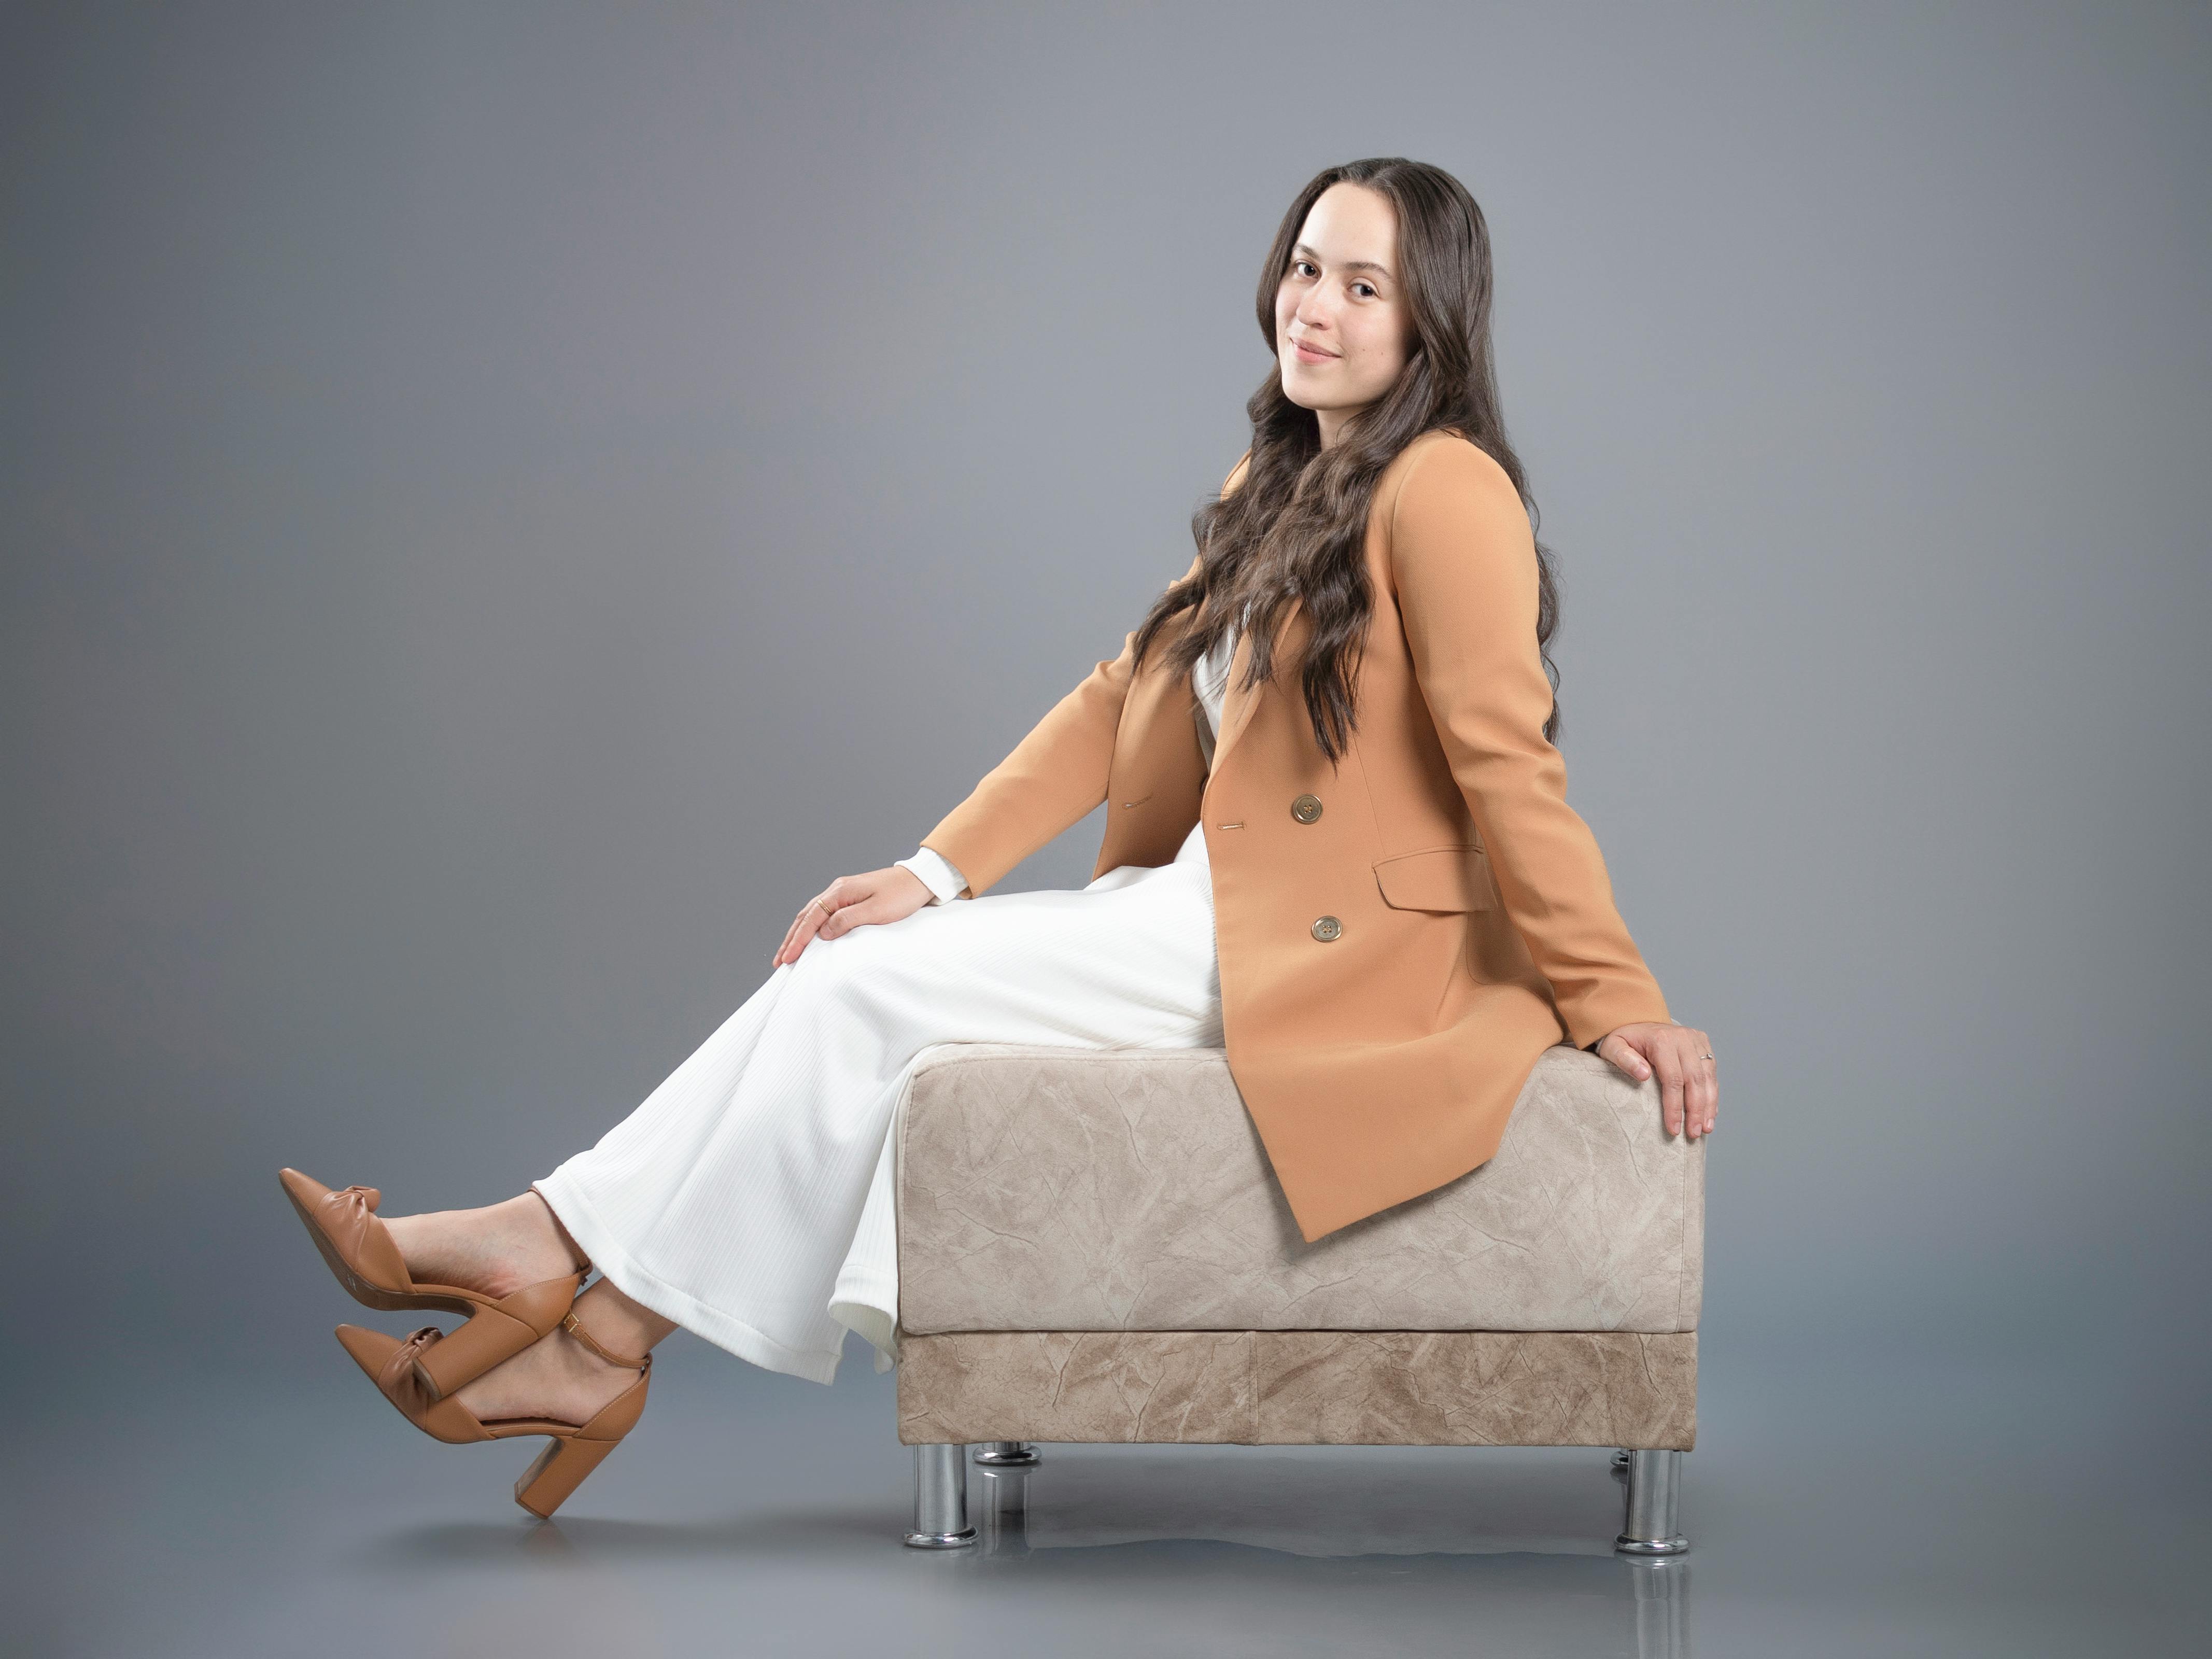
woman, face, furniture, shoulder, smile, comfort, flash photography, neck, sleeve, knee, thigh, fashion design, fashion model, waist, human leg, event, elbow, peach, sitting, foot, fur, formal wear, art model, abdomen, couch, photo shoot, sandal, barefoot